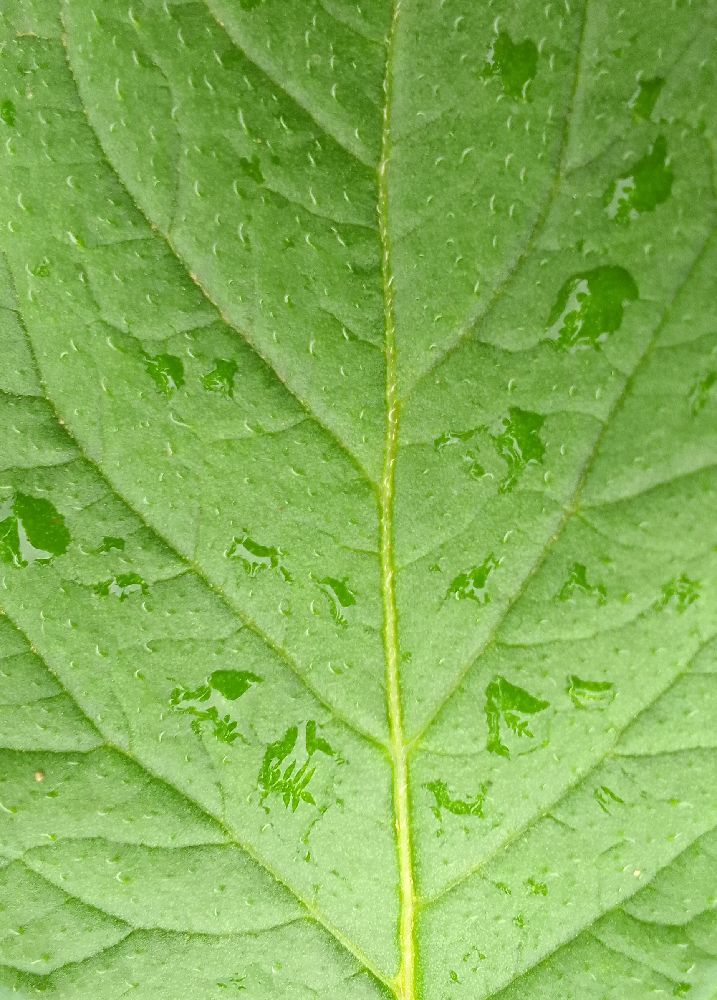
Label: Healthy